James Monroe Tomb

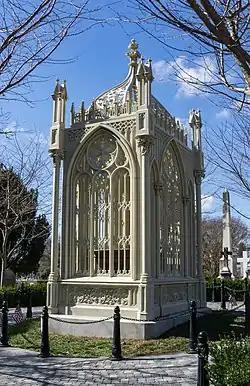

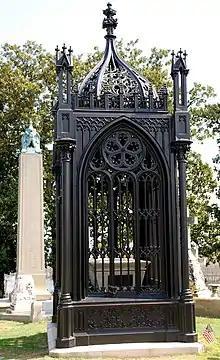
James Monroe Tomb, prior to 2016.

The James Monroe Tomb is the burial place of U.S. President James Monroe in Hollywood Cemetery, Richmond, Virginia, United States. The principal feature of the tomb is an architecturally unusual cast iron cage, designed by Albert Lybrock and installed in 1859 after Monroe's body was moved from Marble Cemetery in New York City. The tomb was declared a National Historic Landmark in 1971 for its unique architecture. To Richmonders it is colloquially known as The Birdcage.